List of Bakugan Battle Brawlers characters

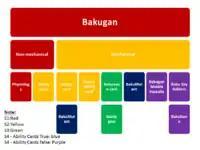
Bakugan Battle Brawlers Ability Structure.

This is a list of characters from the Japanese anime series "Bakugan Battle Brawlers".